The Dogs and the Wolves

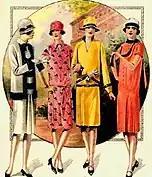
Women's fashion in the 1920s: Ada cannot compete with Harry's elegant friends.

In Harry's circle, the impressive patriarch who founded the Sinner empire in Ukraine, who kept his Yiddish accent, took care of the children during the pogrom and entrusted Israel with some good business deals, stands out: according to Myriam Anissimov, he is representative of the Jewish bourgeois of the first Merchants' Guild, who had obtained the right to reside in Kiev. His sons Isaac and Salomon, who made the bank prosper in Europe, remained nostalgic for the pre-1914 and pre-1917 world, which left Ben's hands free for risky speculation. Harry's aunts, elegant and very snobbish, display an arrogance due to their upbringing in luxury. His mother, an awkward and touching Jewish mother, is terrified that her son will fall back into the ghetto because of Ada. This upper-middle-class woman, driven by class prejudice and ashamed of her origins, also reflects, but only in this, Némirovsky's mother. As for the Delarchers, heirs to an old French bank, they will never really accept – Laurence included – the Jewish Harry Sinner. Laurence's father presents in a long inner monologue and hypocritical circumlocution a "veritable stall of anti-Semitic opinion".